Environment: real
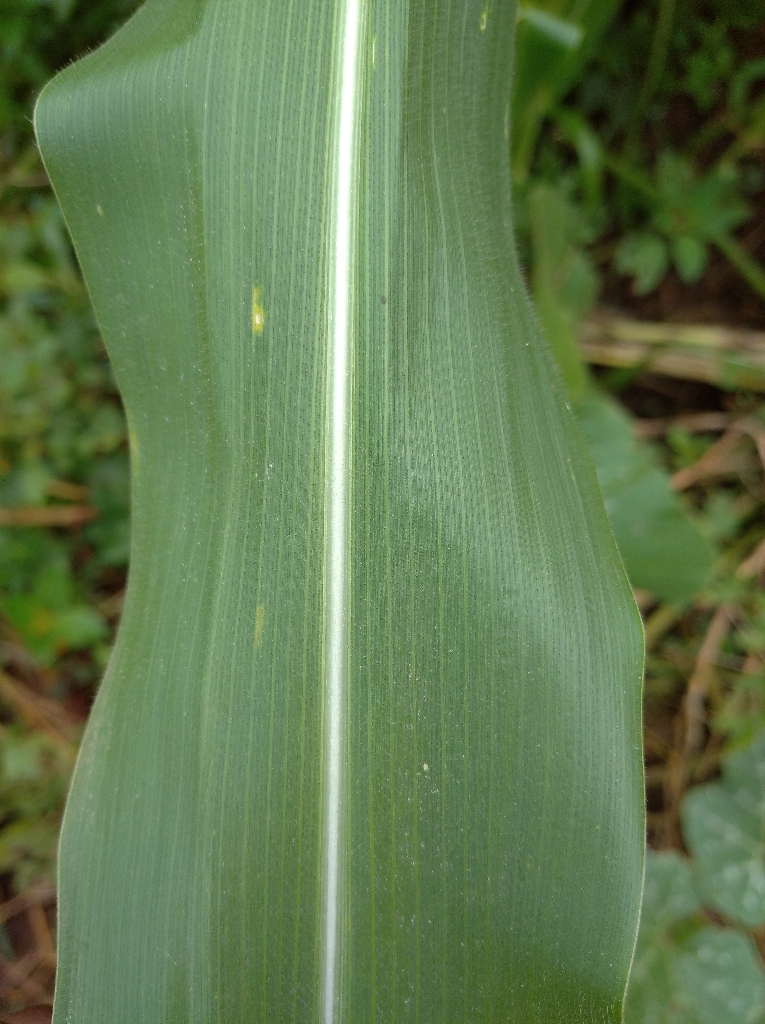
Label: healthy